Describe the emotion expressed in this image:  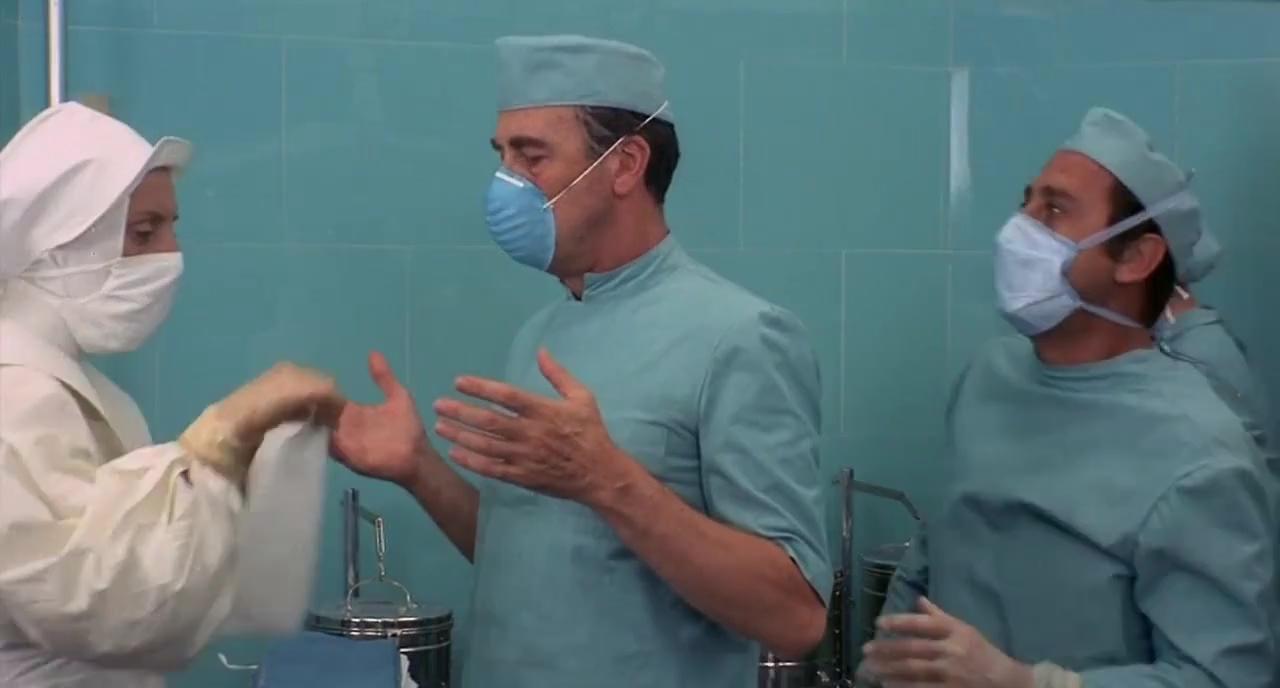
This person displays Suffering, valence and arousal with low intensity.